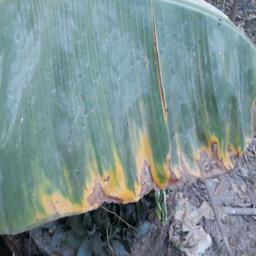
Label: POTASSIUM DEFICIENCY